Court at 275 North Chester Avenue

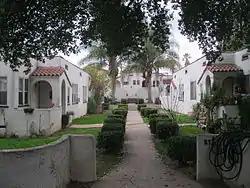

The Court at 275 North Chester Avenue is a bungalow court located at 275 North Chester Avenue in Pasadena, California. Owner Fern Parlee built the court in 1928. The court consists of six buildings; five two-unit homes are arranged around a central courtyard, while a single one-unit home is located in a rear corner. The court's layout features multiple tiers separated by steps, an uncommon design for a bungalow court. The houses have a vernacular Spanish-influenced design with stucco walls, clay tile roofs, and wrought iron light fixtures.